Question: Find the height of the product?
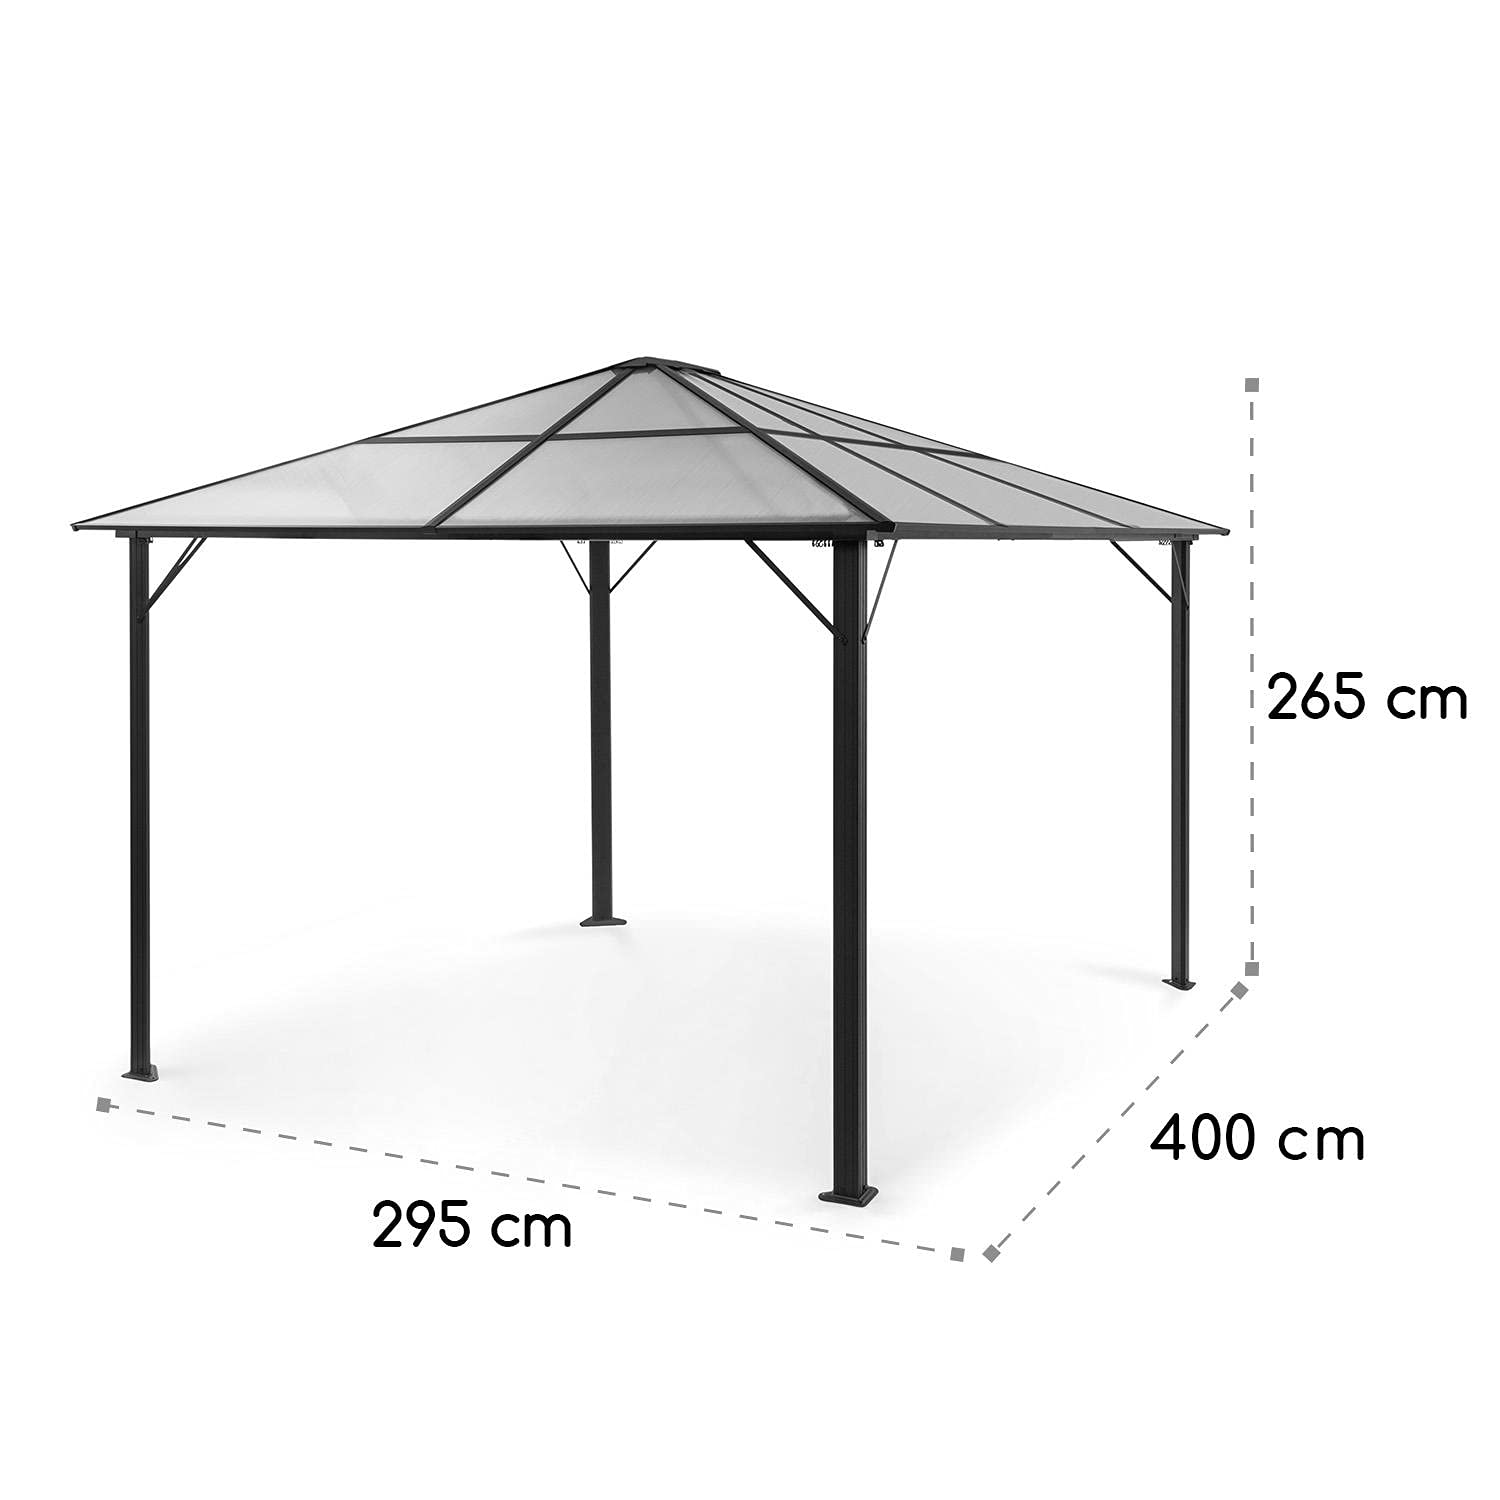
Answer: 265.0 centimetre